San Severino, Centola

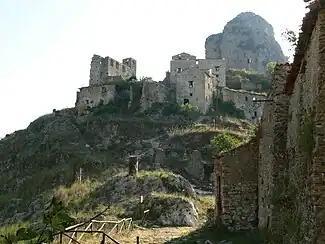
View of the medieval village in 2009.

San Severino is an Italian village and hamlet ("frazione") of the municipality of Centola in the Province of Salerno, Campania. As of 2011 its population was 435.